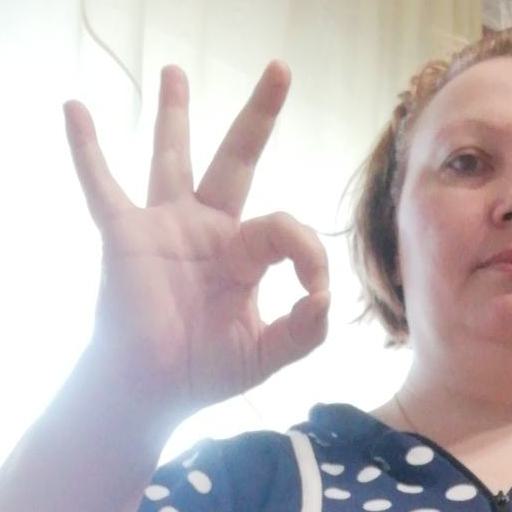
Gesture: ok